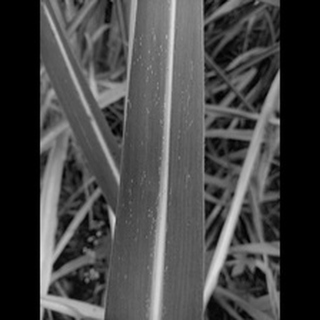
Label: sugarcane_mosaic